Monastery of El Paular

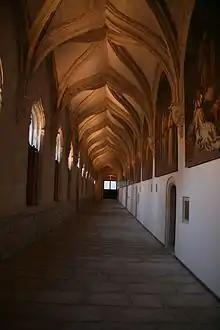
The refurbished interior of the cloister of the Chartreuse of el Paular with the paintings of Vicente Carducho.

The monastery was dissolved in 1835, and not till 1876 was some state protection afforded to the site. Since 1954, part of the monastery is occupied by the Benedictine order; while part was a private luxury hotel, operating as the Sheraton Santa Maria de El Paular, for many years, until it closed in 2014.